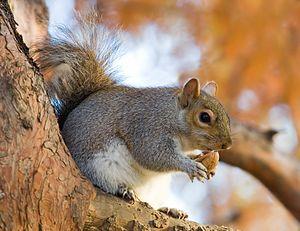
Ecureuil gris (Sciurus carolinensis) dans la parc Saint James, à Londres. Português: Um esquilo pertencente à espécie Sciurus carolinensis, no St James's Park em Londres, Inglaterra.
Les cent espèces envahissantes parmi les plus nuisibles du monde sont recensées dans une liste élaborée par le Groupe de spécialistes des espèces envahissantes de la Commission de la sauvegarde des espèces de l'Union internationale pour la conservation de la nature, dans le but de sensibiliser sur la complexité, l'importance et les effets des espèces exotiques envahissantes. Cette liste est citée dans diverses publications scientifiques.
Bien qu'il existe plusieurs définitions des espèces envahissantes, elles sont toujours basées sur quatre critères principaux :
L'écologie comportementale, également appelée écoéthologie, est l'étude scientifique du comportement animal principalement en milieu naturel, notamment dans une perspective évolutionniste. Les écoéthologistes disposent de plusieurs approches méthodologiques alliant théorisation, échantillonnage et observation, et leurs études concernent plus particulièrement la manière dont les animaux assurent leurs fonctions vitales. La recherche de nourriture, l'accouplement reproductif, l'établissement de territoires et les avantages de la vie en groupe pour assurer le succès reproducteur individuel constituent certains des principaux thèmes de recherche de cette discipline.